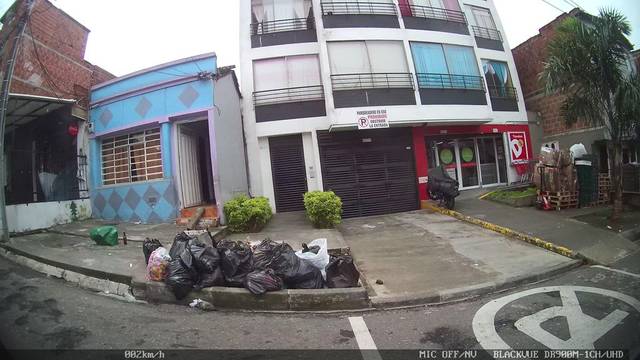
Region: Colombia
Coordinates: 6.273, -75.553